Pitfall trap

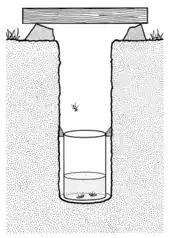
Wet pitfall trap for insects, with its lid raised on stones

Pitfall traps come in a variety of sizes and designs. They come in two main forms: dry and wet pitfall traps. Dry pitfall traps consist of a container (tin, jar or drum) buried in the ground with its rim at surface level used to trap mobile animals that fall into it. Wet pitfall traps are basically the same, but contain a solution designed to kill and preserve the trapped animals. The fluids that can be used in these traps include formalin (10% formaldehyde), methylated spirits, alcohol, ethylene glycol, trisodium phosphate, picric acid or even (with daily checked traps) plain water. A little detergent is usually added to break the surface tension of the liquid to promote quick drowning.